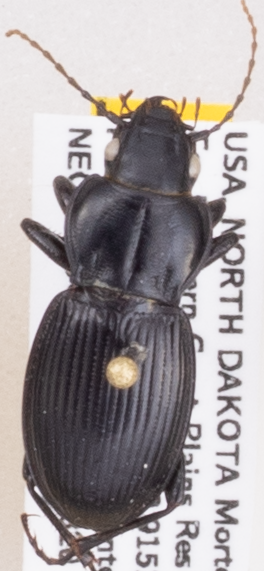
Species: Cyclotrachelus torvus
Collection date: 2019-08-20
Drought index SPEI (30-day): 0.362
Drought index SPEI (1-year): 1.13
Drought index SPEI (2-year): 0.944